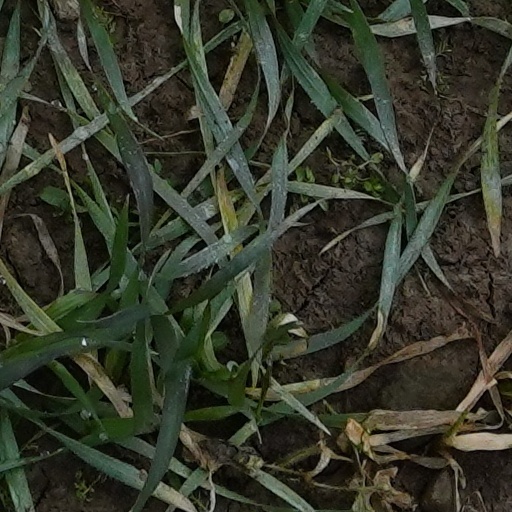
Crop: wheat